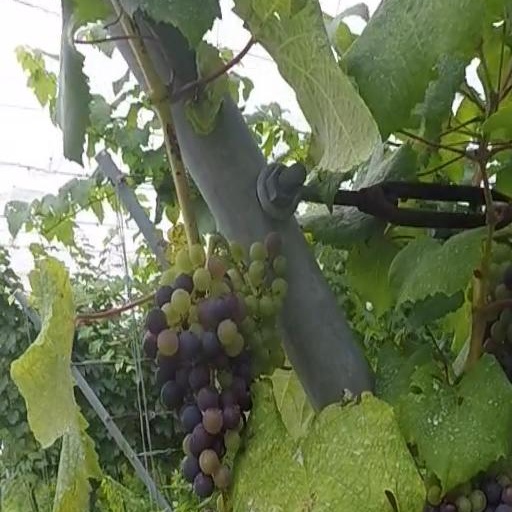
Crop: grape